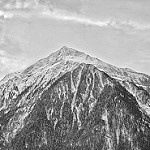
Label: B & W